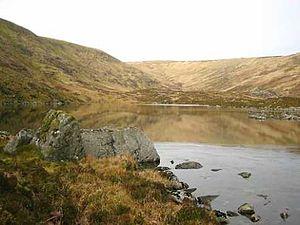
Corrigasleggaun est le cinquième plus haut sommet des montagnes de Wicklow, avec 794 mètres d'altitude, en Irlande.